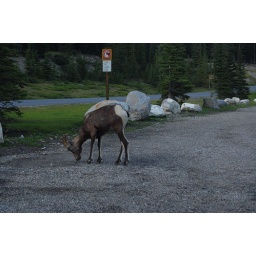
Mountain sheep in a car park in Banff